Runnymede Bridge

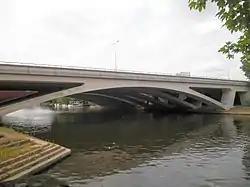
The New Runnymede bridge pictured from the southern towpath on the downstream side

New Runnymede Bridge, immediately downstream of Runnymede Bridge, carries the southbound lanes of the M25 and A30 across the River Thames. It has a total length of . The piled foundations rest on London Clay and support four concrete arches with a span of . The roadways rest on a reinforced concrete deck, with a total width of . The bridge provides a clearance of for river traffic.